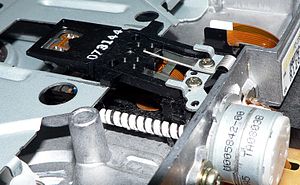
Linear aktuator
Floppy disk drev med ledeskrue and step-motor.
En linear aktuator er en aktuator, som skaber en bevægelse i en lige linje, i modsætning til en cirkulær bevægelse i en konventionel elektrisk motor.